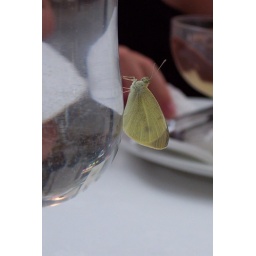
butterfly on glass we were eating out side in a street cafe and it landed on my sisters glass